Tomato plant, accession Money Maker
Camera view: horizontal (90 deg, fisheye); turntable rotation: 150 degrees
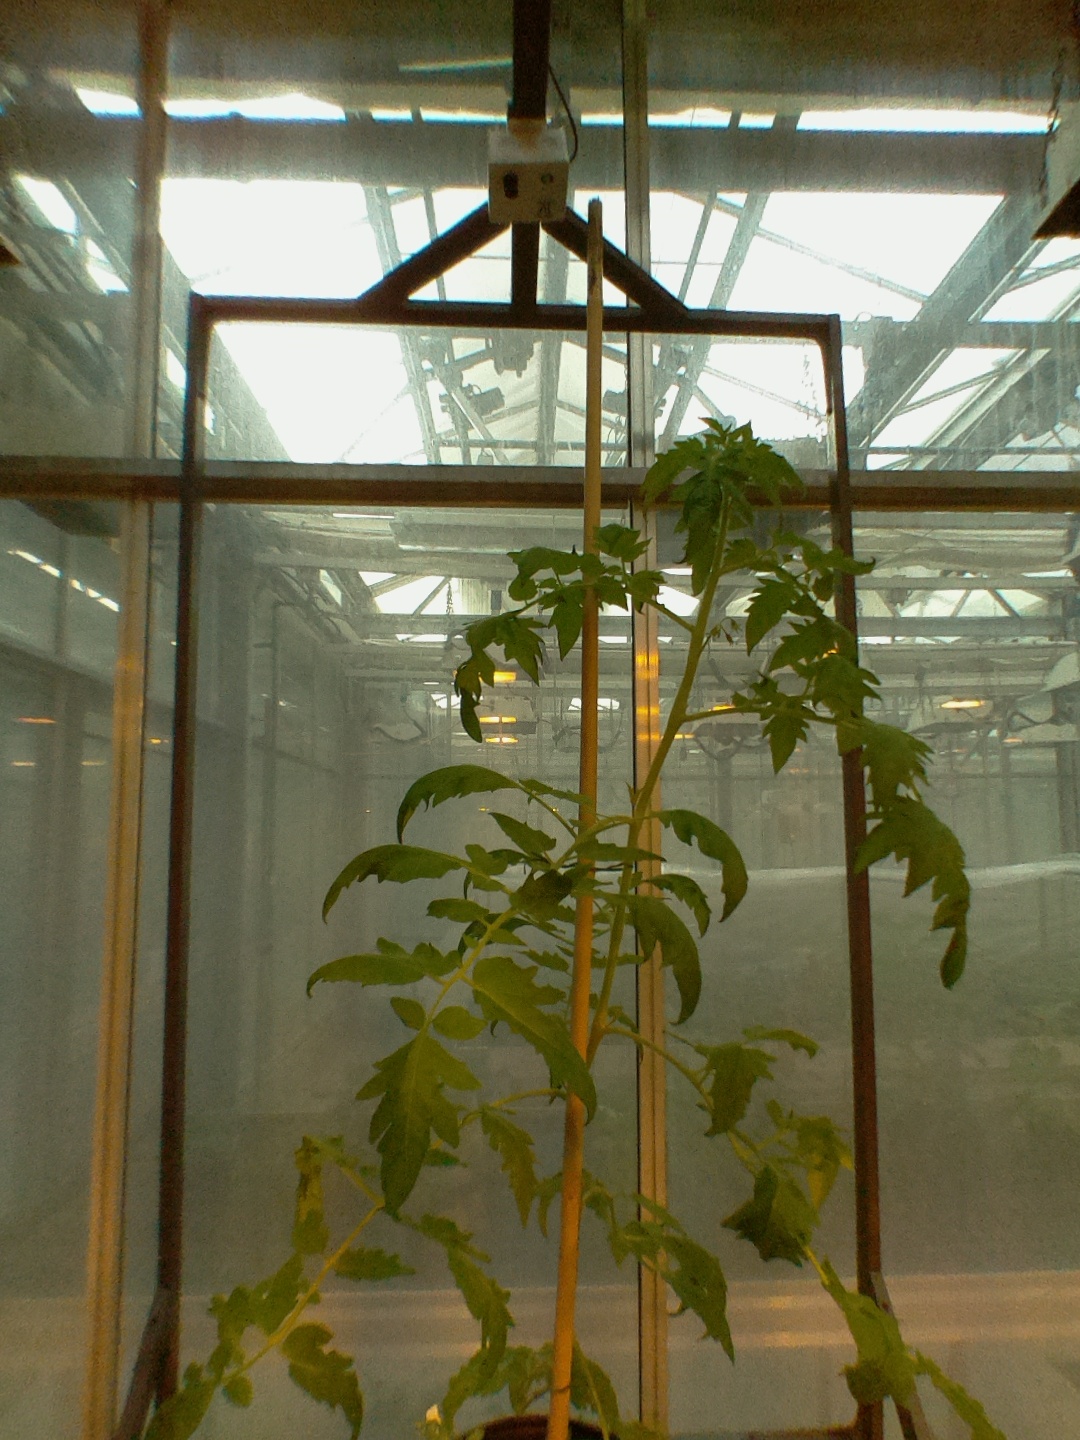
BBCH growth stage 65: Full flowering, 50%-60% of flowers open, first petals falling